Holodomor

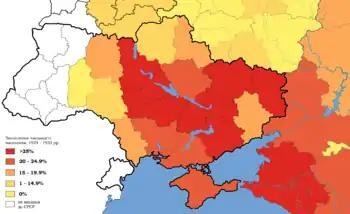
A map of the depopulation of Ukraine and southern Russia from 1929 to 1933, with territories that were not part of the Soviet state during the famine in white

Between January and mid-April 1933, a factor contributing to a surge of deaths within certain regions of Ukraine during the period was the relentless search for alleged hidden grain by the confiscation of all food stuffs from certain households, which Stalin implicitly approved of through a telegram he sent on 1 January 1933 to the Ukrainian government reminding Ukrainian farmers of the severe penalties for not surrendering grain they may be hiding.